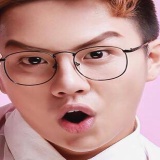
diễn viên Duy Khánh Zhou Zhou